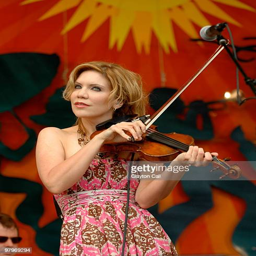
country artist performing with fiddle at festival